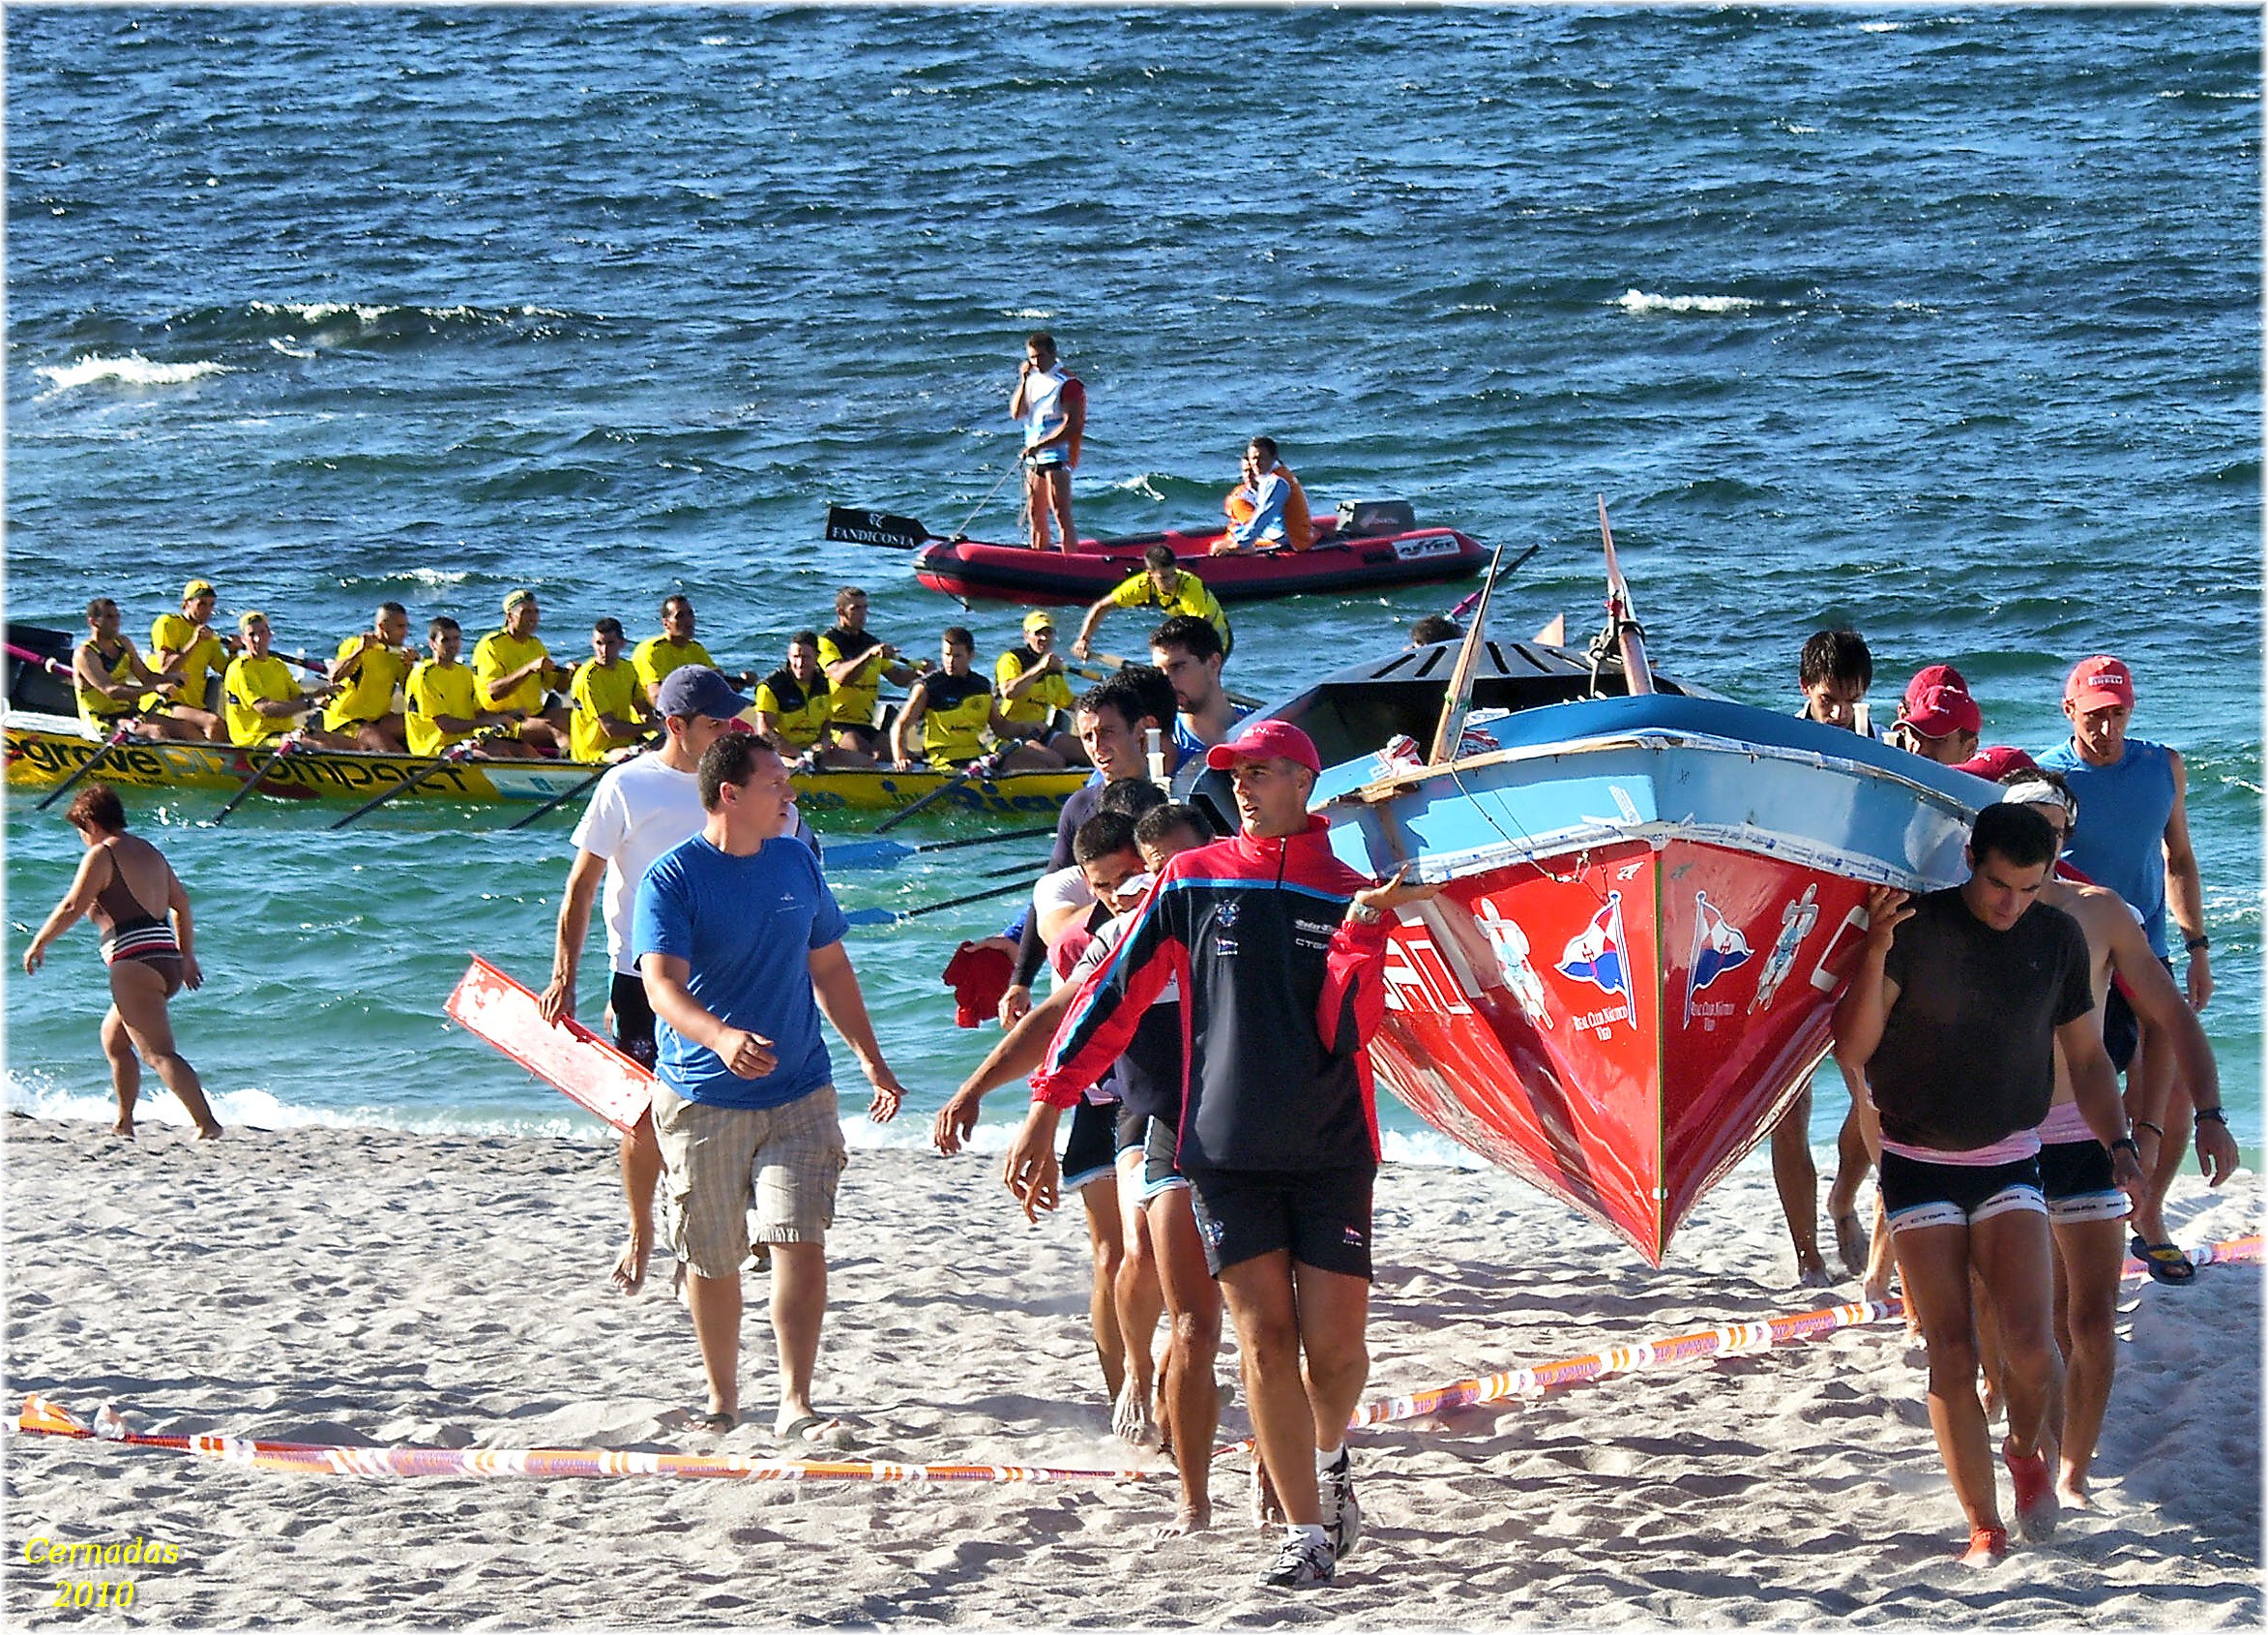
beach, sea, coast, people, boat, paddle, vehicle, team, sports, boating, mar, agua, gente, deporte, rowing, auga, xente, playas, traineras, water sport, endurance sports, open water swimming